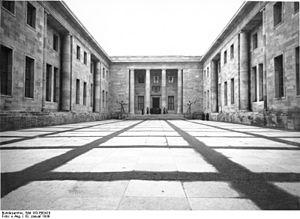
La Wilhelmplatz est une place de Berlin, aujourd'hui disparue, qui se situait à la limite de la Wilhelmstraße. C'est ici que se trouvaient nombre de ministères et de bâtiments officiels à l'époque de l'Empire, de la république de Weimar et du Troisième Reich.
La Neue Reichskanzlei fut entre 1938 et 1945, la résidence officielle d'Adolf Hitler, le chef de l'État allemand. Il en avait confié la conception et la réalisation à son architecte personnel Albert Speer et à Arno Breker la création de sculptures pour la décorer.